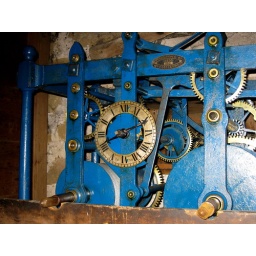
East Witton church clock in Yorkshire